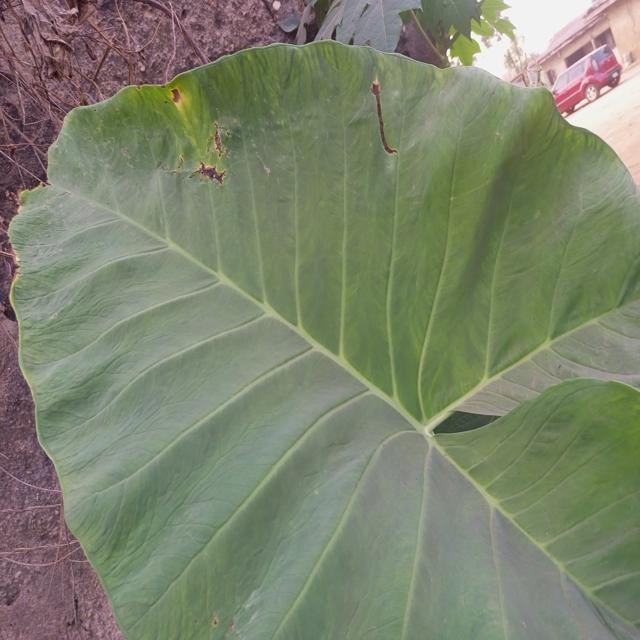
Label: Early_Blight